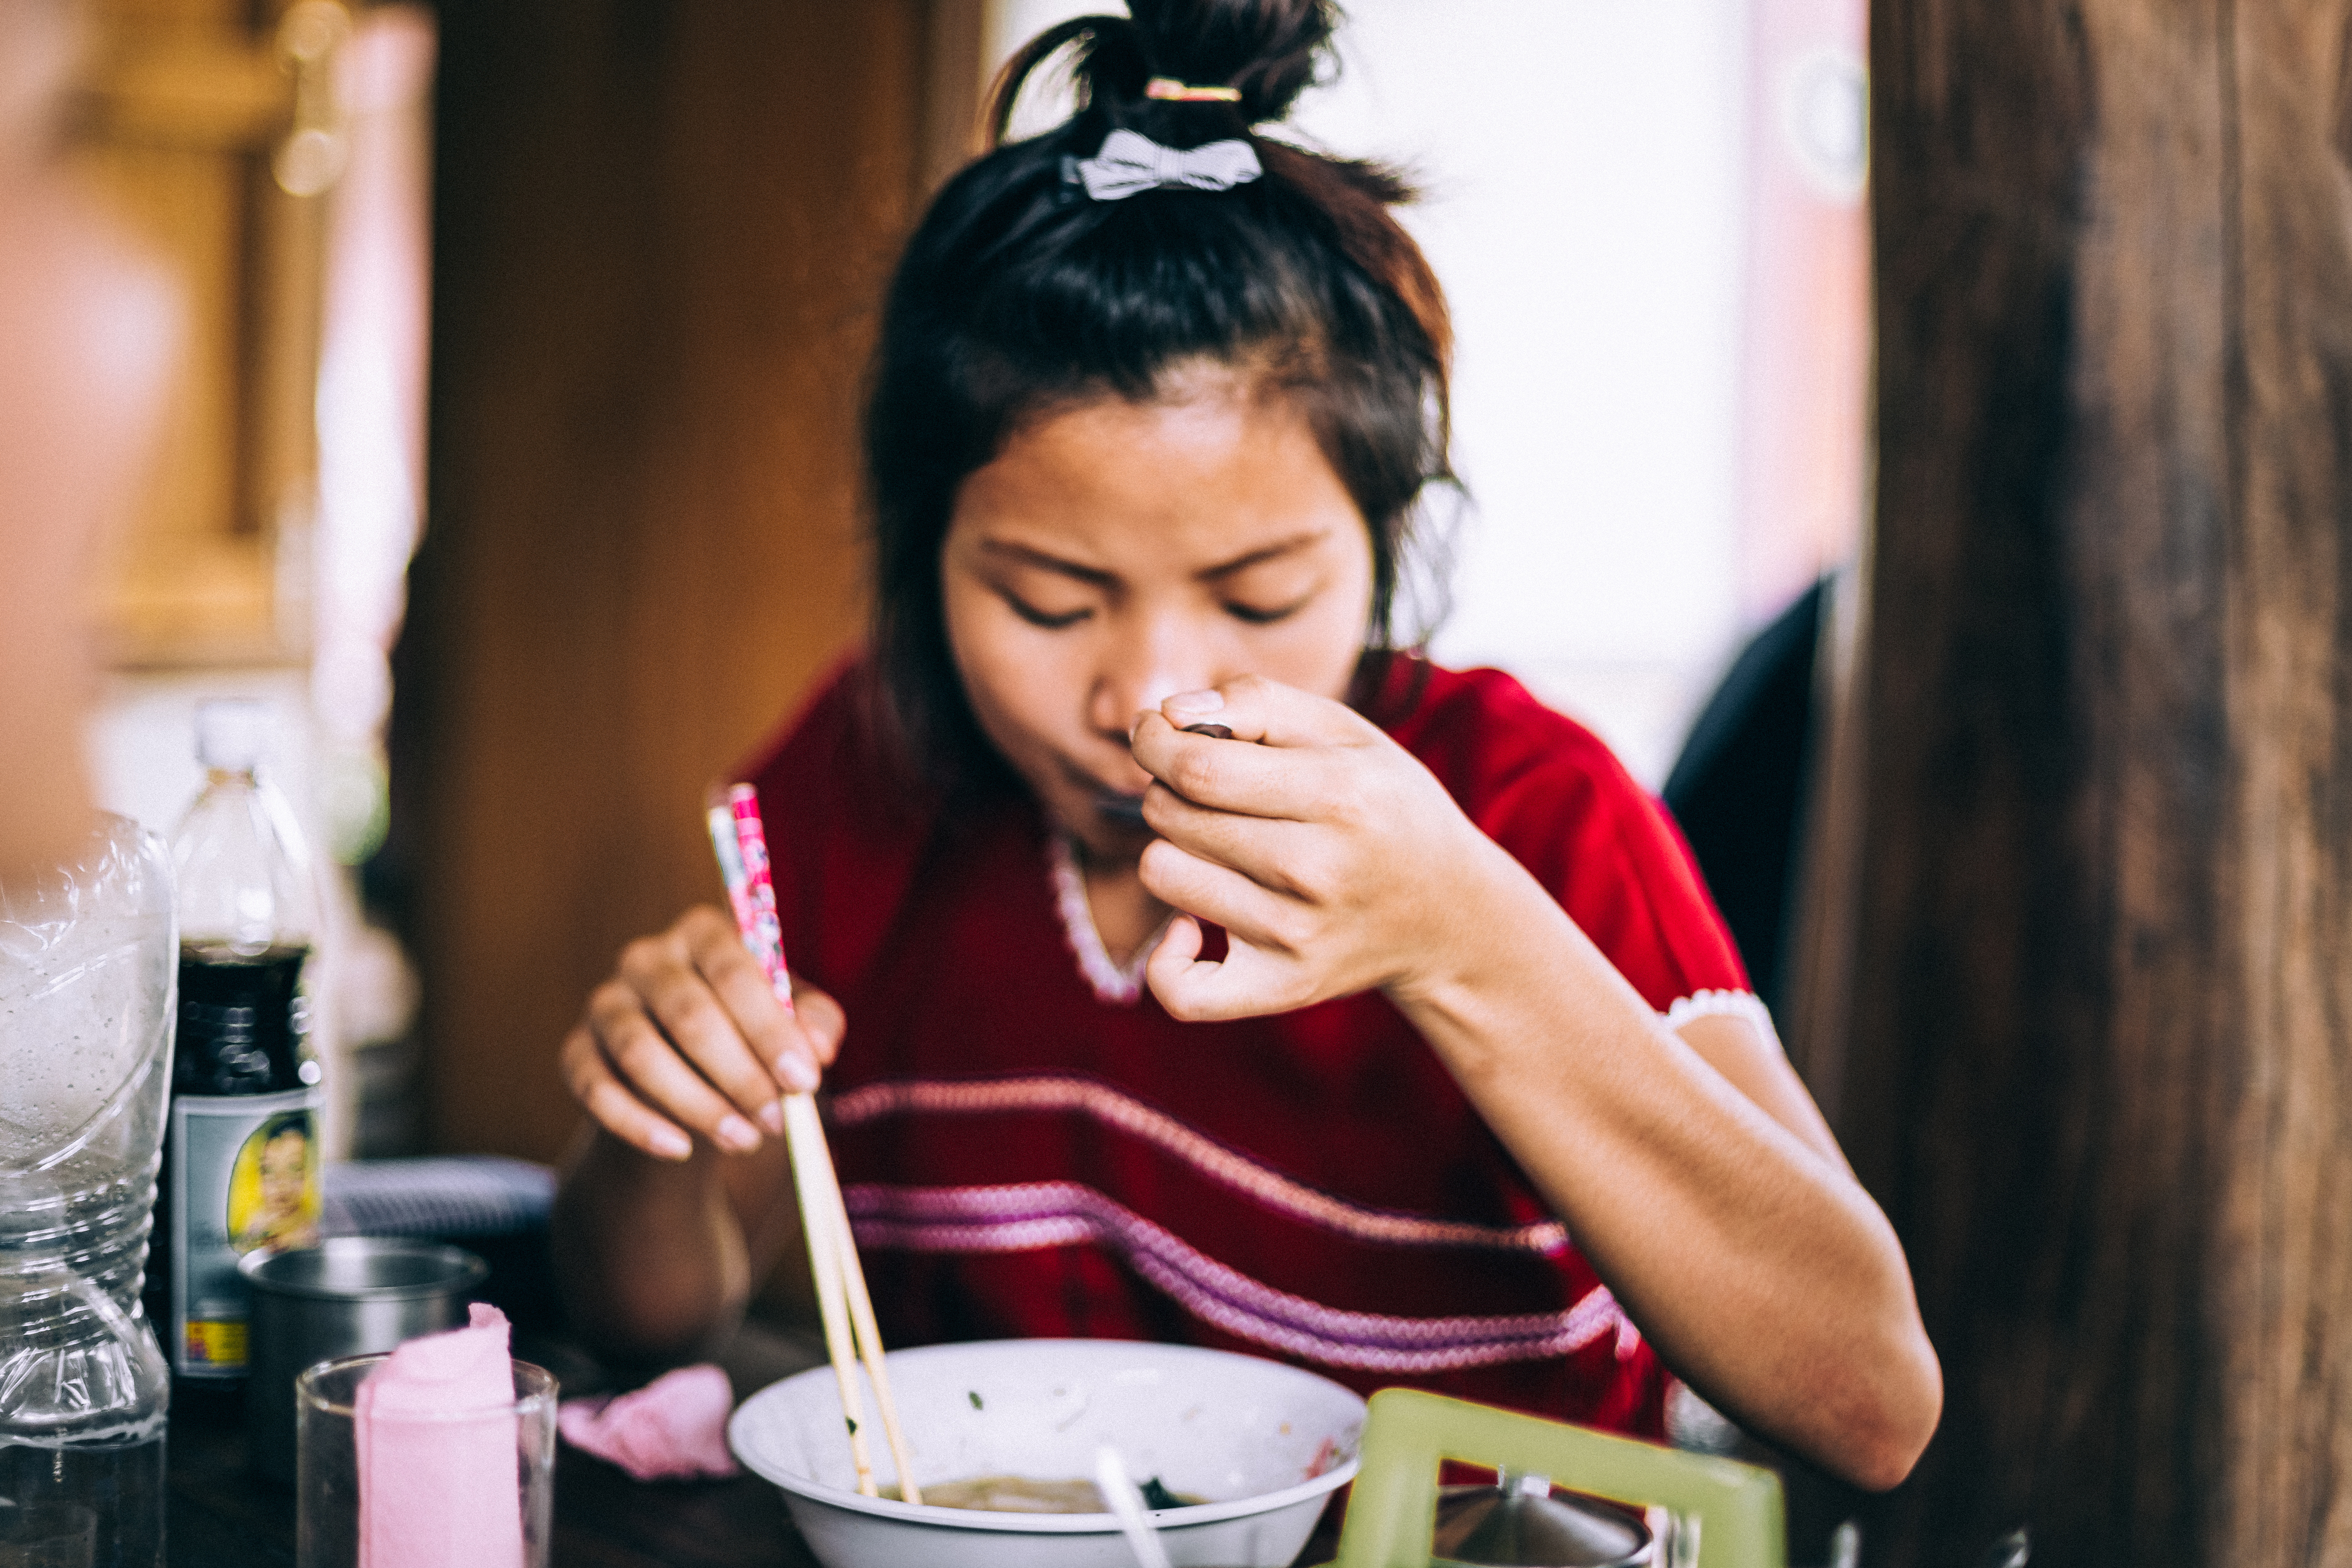
woman, female, bowl, lady, eating, sense